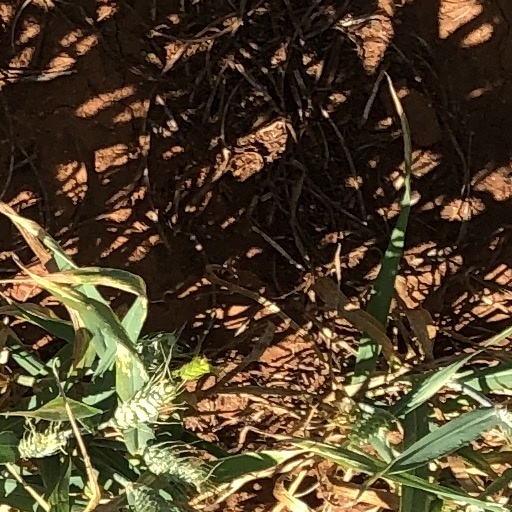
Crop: wheat